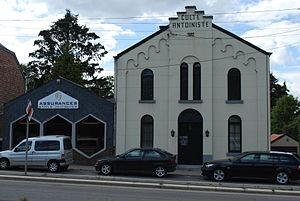
Eglise du culte antoiniste, à Nandrin.
Cette page présente une liste des temples construits par le culte antoiniste, un nouveau mouvement religieux fondé au début du XXᵉ siècle en Belgique, présentés par pays et par ordre chronologique. Un temple est un bâtiment dans lequel le culte est pratiqué par les desservants du culte antoiniste deux fois par jour, à 10 heures et à 19 heures, excepté le vendredi et le samedi, avec quelques différences en France et en Belgique. Tous les temples appartiennent à l'association « Culte antoiniste », à l'exception de l'un des temples de Belgique, qui, lui, est rattaché à l'asbl « Les Disciples de Père et de Mère Antoine ». À son apogée, le culte a compté 64 temples dans le monde : 32 en Belgique, 31 en France et un à Monaco ; toutefois, certains temples de Belgique ont été vendus à partir du XXIᵉ siècle.